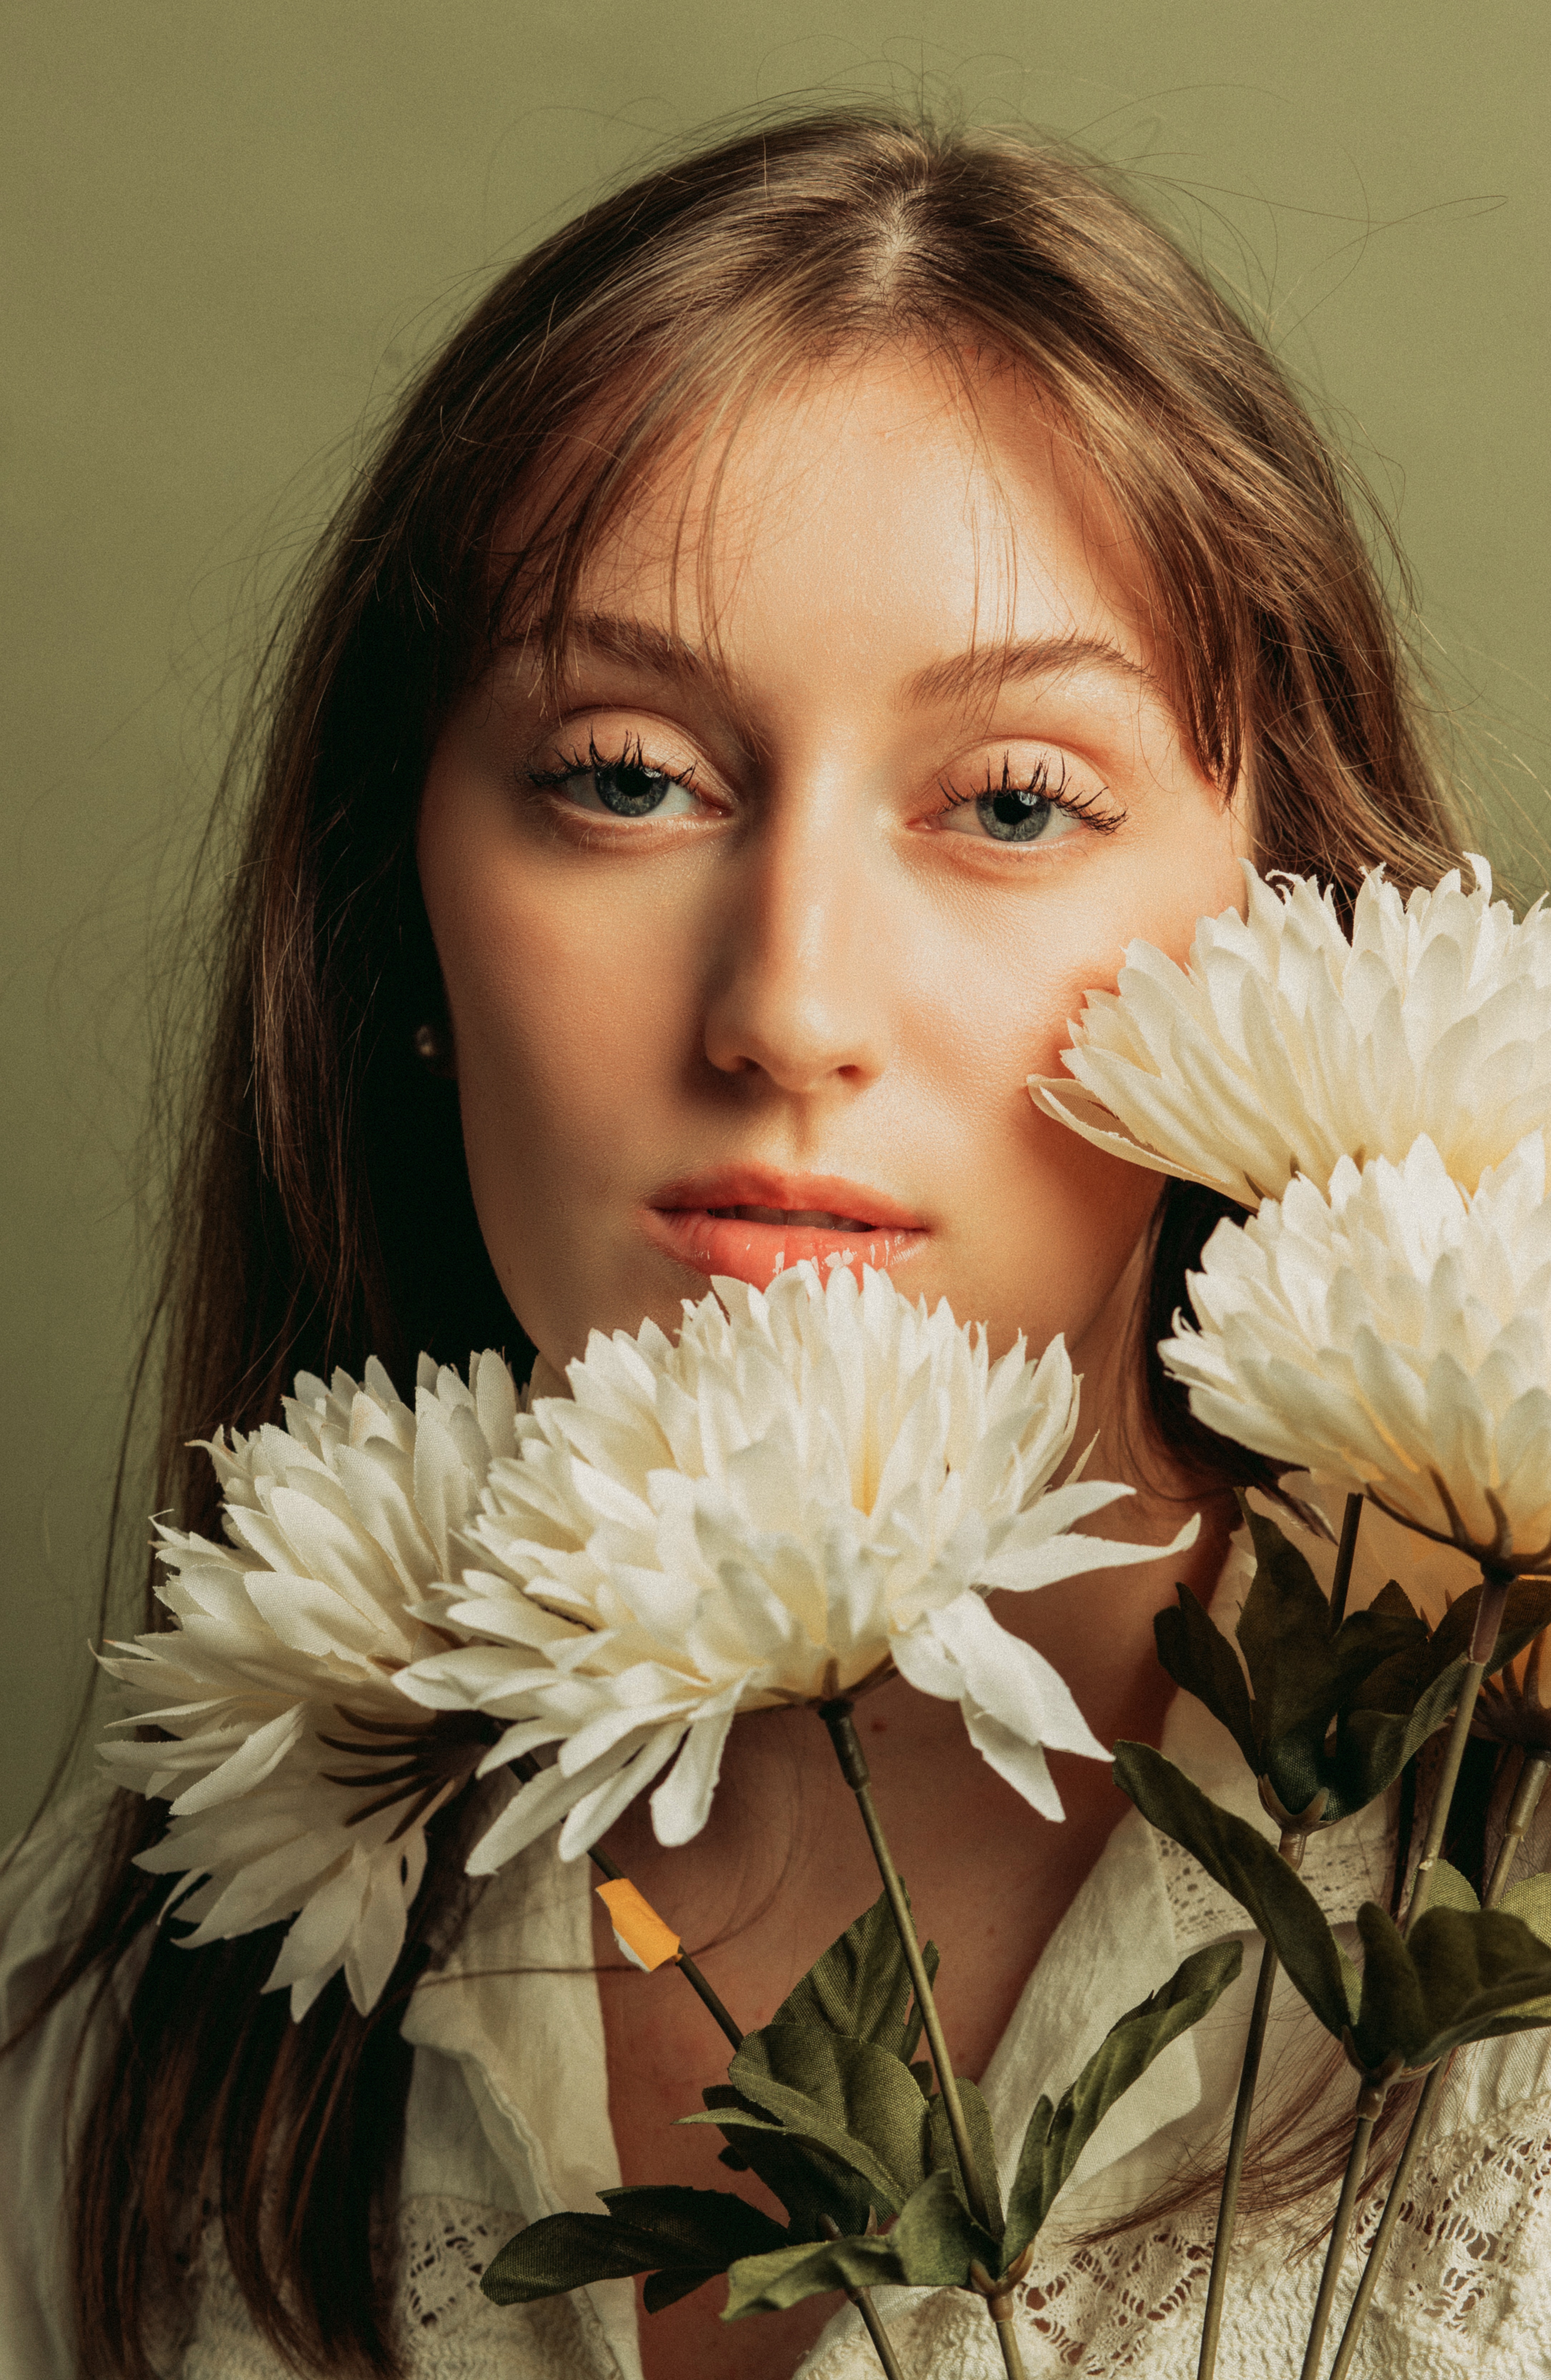
girl, face, flower, plant, facial expression, petal, happy, eyelash, flowering plant, beauty, People in nature, cut flowers, floristry, floral design, flower arranging, annual plant, fashion design, daisy family, rose family, artificial flower, portrait, portrait photography, peach, formal wear, photography, wildflower, illustration